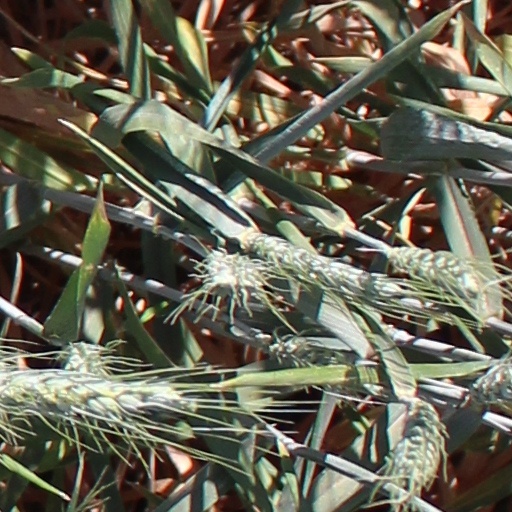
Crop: wheat